Ombria in Shadow

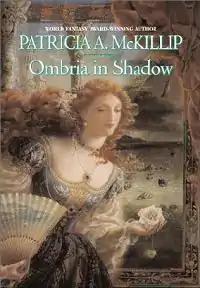
First edition cover of Ombria in Shadow

Ombria in Shadow is a fantasy novel by American writer Patricia A. McKillip, first published by Ace Books in 2002. It won the 2003 World Fantasy Award and Mythopoeic Award. The book centres on the activities of several characters who inhabit a shadowy city beset by intrigue and entropy.